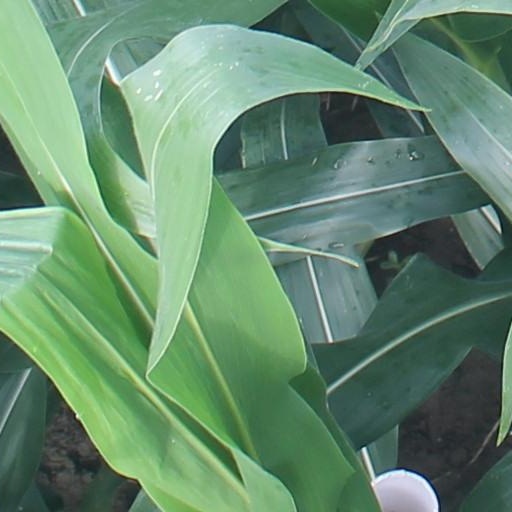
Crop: maize; corn